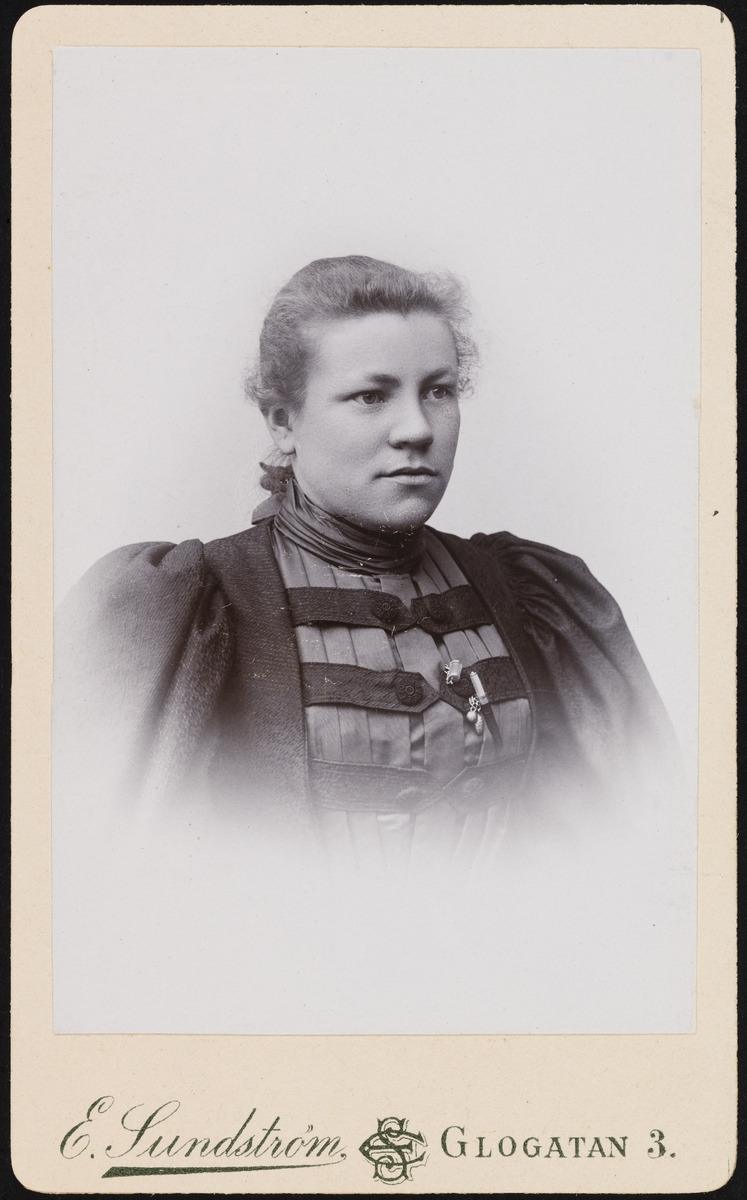
Alina Blom (1872-?)
sisällön kuvaus: Alina Blom (1872-?). mustavalkoinen
Kuvaaja: Sundström, Eric, valokuvaaja
Ajankohta: kuvausaika 1890 -luku
Aiheet: Blom, Alina, muotokuvat, naisten vaatteet, korut, kampaukset